Fórmula Academy Sudamericana

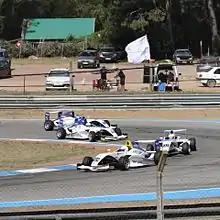
Gran Premio Coronación, final round of the 2016 Fórmula 4 Sudamericana

The Fórmula Academy Sudamericana, previously known as Fórmula 4 Sudamericana, was a Formula 4 racing class that debuted in 2014. The class uses the same chassis and engines used previously in the Formula Future Fiat.